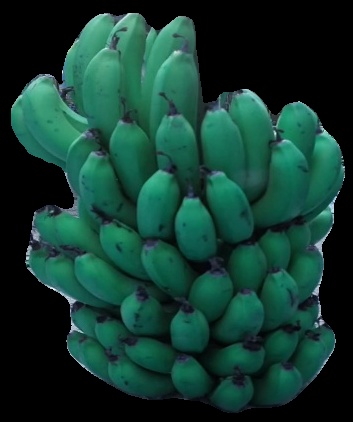
Variety: pachbale
Grade: grade2